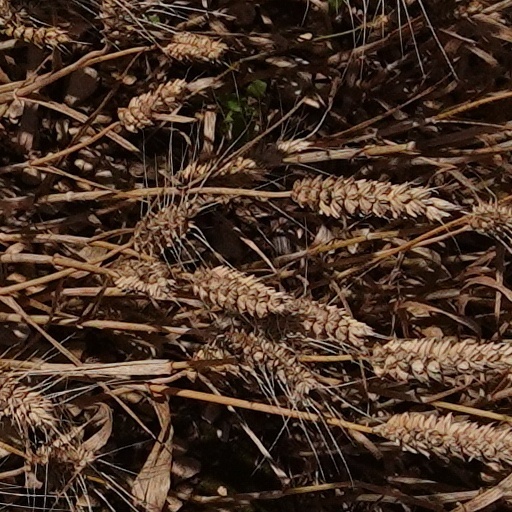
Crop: wheat